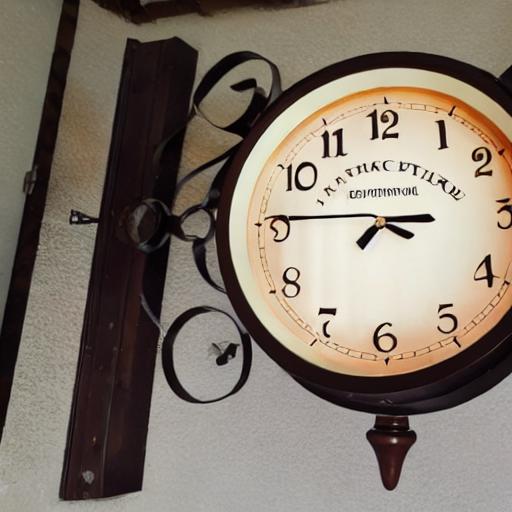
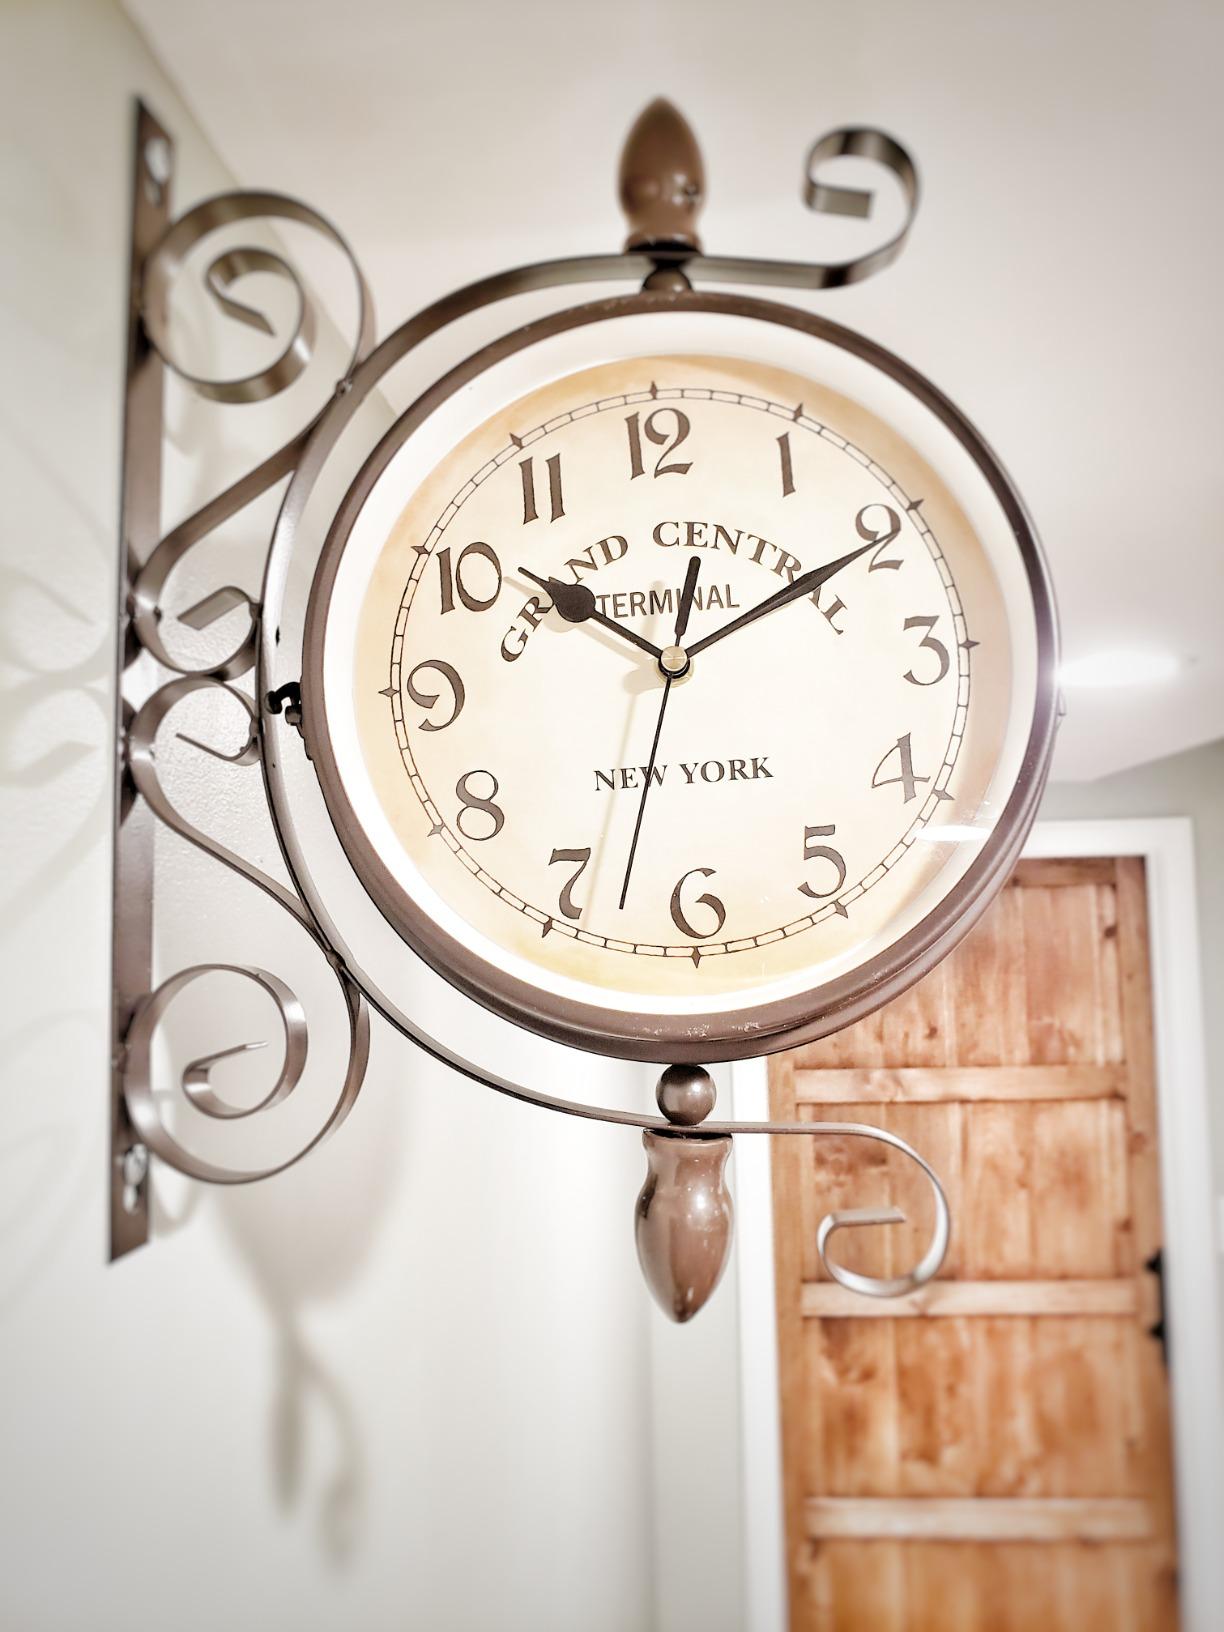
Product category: clock
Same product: no